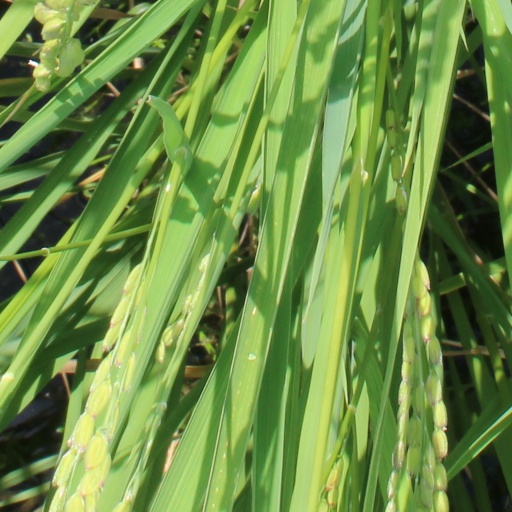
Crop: rice